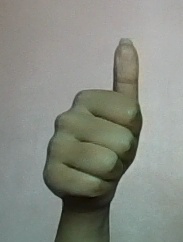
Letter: aleff